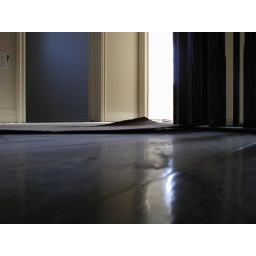
Shot (on the floor) of the installed hardwood floor in the hall looking toward the 3rd bedroom (just outside the 2nd bedroom)